Forage cap

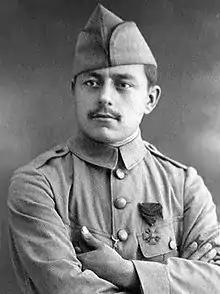
worn by Louis de Cazenave, one of the last poilus.

During the French Revolutionary Wars, French soldiers made their own forage caps from the cloth of old coats. Known as the , these caps resembled a nightcap and were also worn by Santa Anna's army during the Mexican War. From the 1840s until World War I, French line infantry wore the blue and red kepi, but in 1915, the was reintroduced as a horizon blue garrison cap.